Archives management

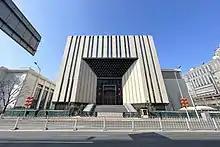
The First Historical Archives of China

Archives management is the area of management concerned with the maintenance and use of archives. It is concerned with acquisition, care, arrangement, description and retrieval of records once they have been transferred from an organisation to the archival repository. Once records have been selected and transferred to archival custody, they become archives.